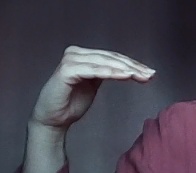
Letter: haa